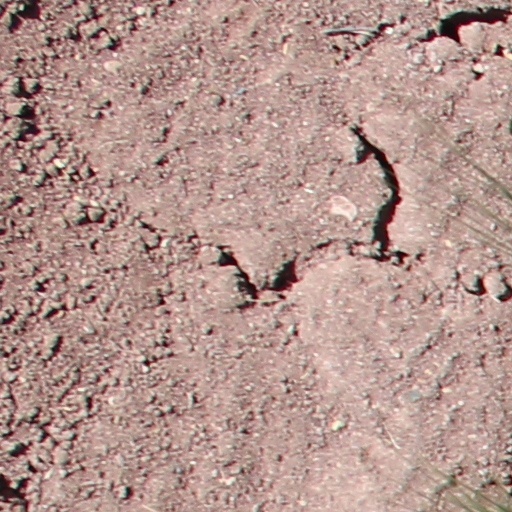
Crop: wheat